Tower mill

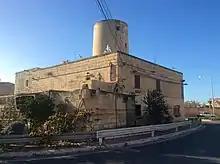
Windmill, in Zabbar, served as the Windmill Redoubt during the French occupation of Malta.

The world's tallest tower mills can be found in Schiedam, Netherlands. , meaning 'the North', is a corn mill dating to 1803 that is to the cap. In 2006 an imitation, (named after the local Nolet distilling family who owns the mill), was built as a generator mill producing electricity that is to the cap.